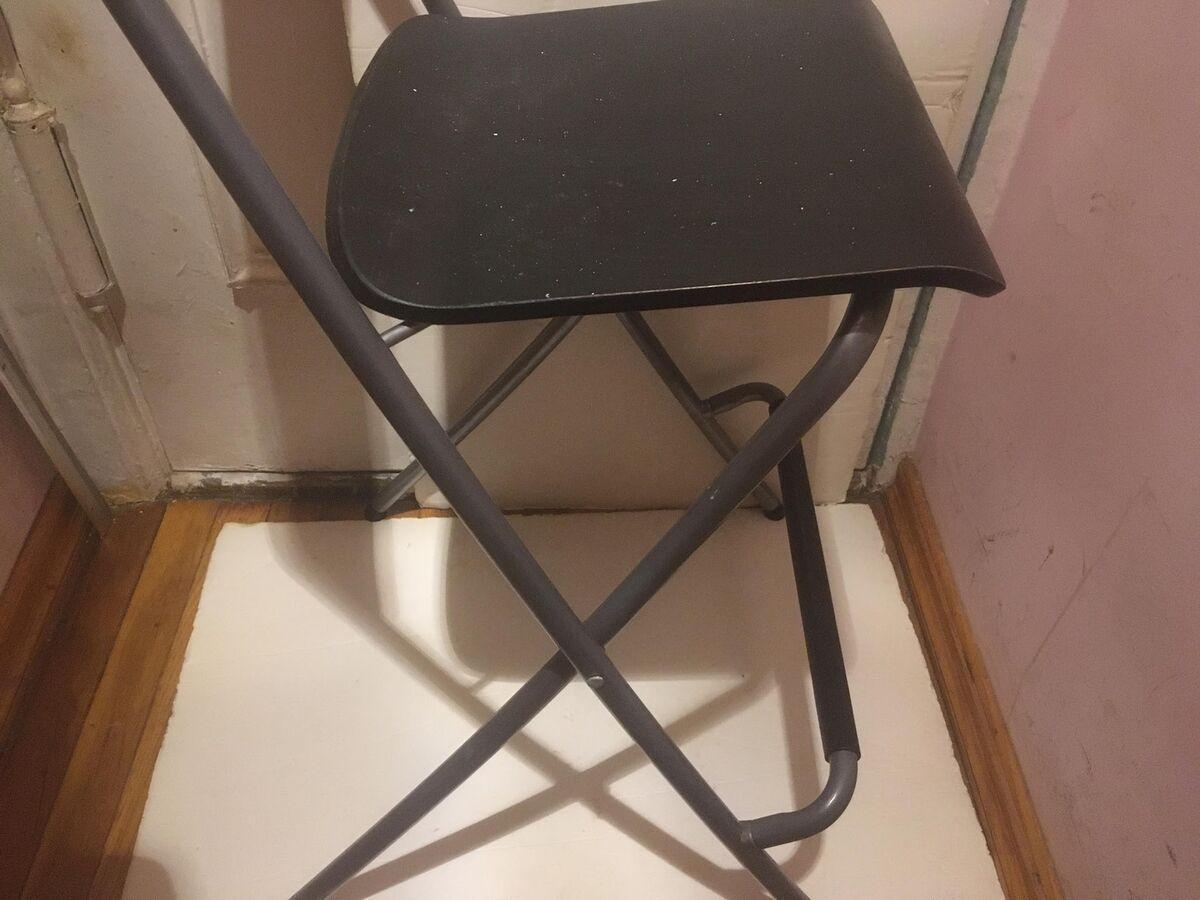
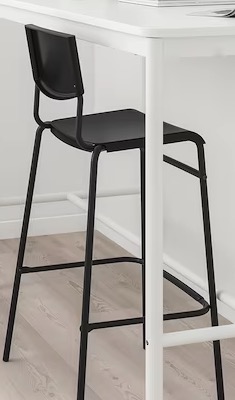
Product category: stool
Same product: no